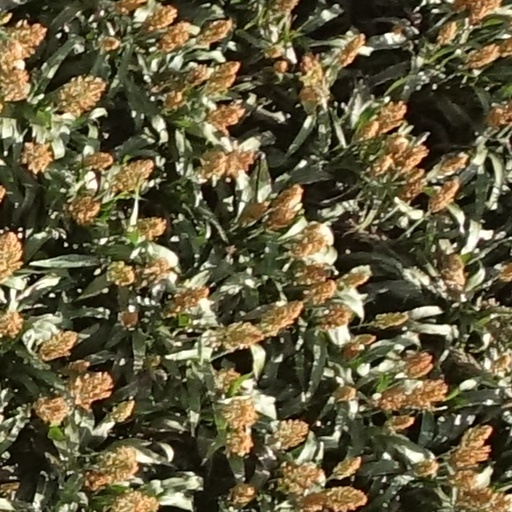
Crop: sorghum